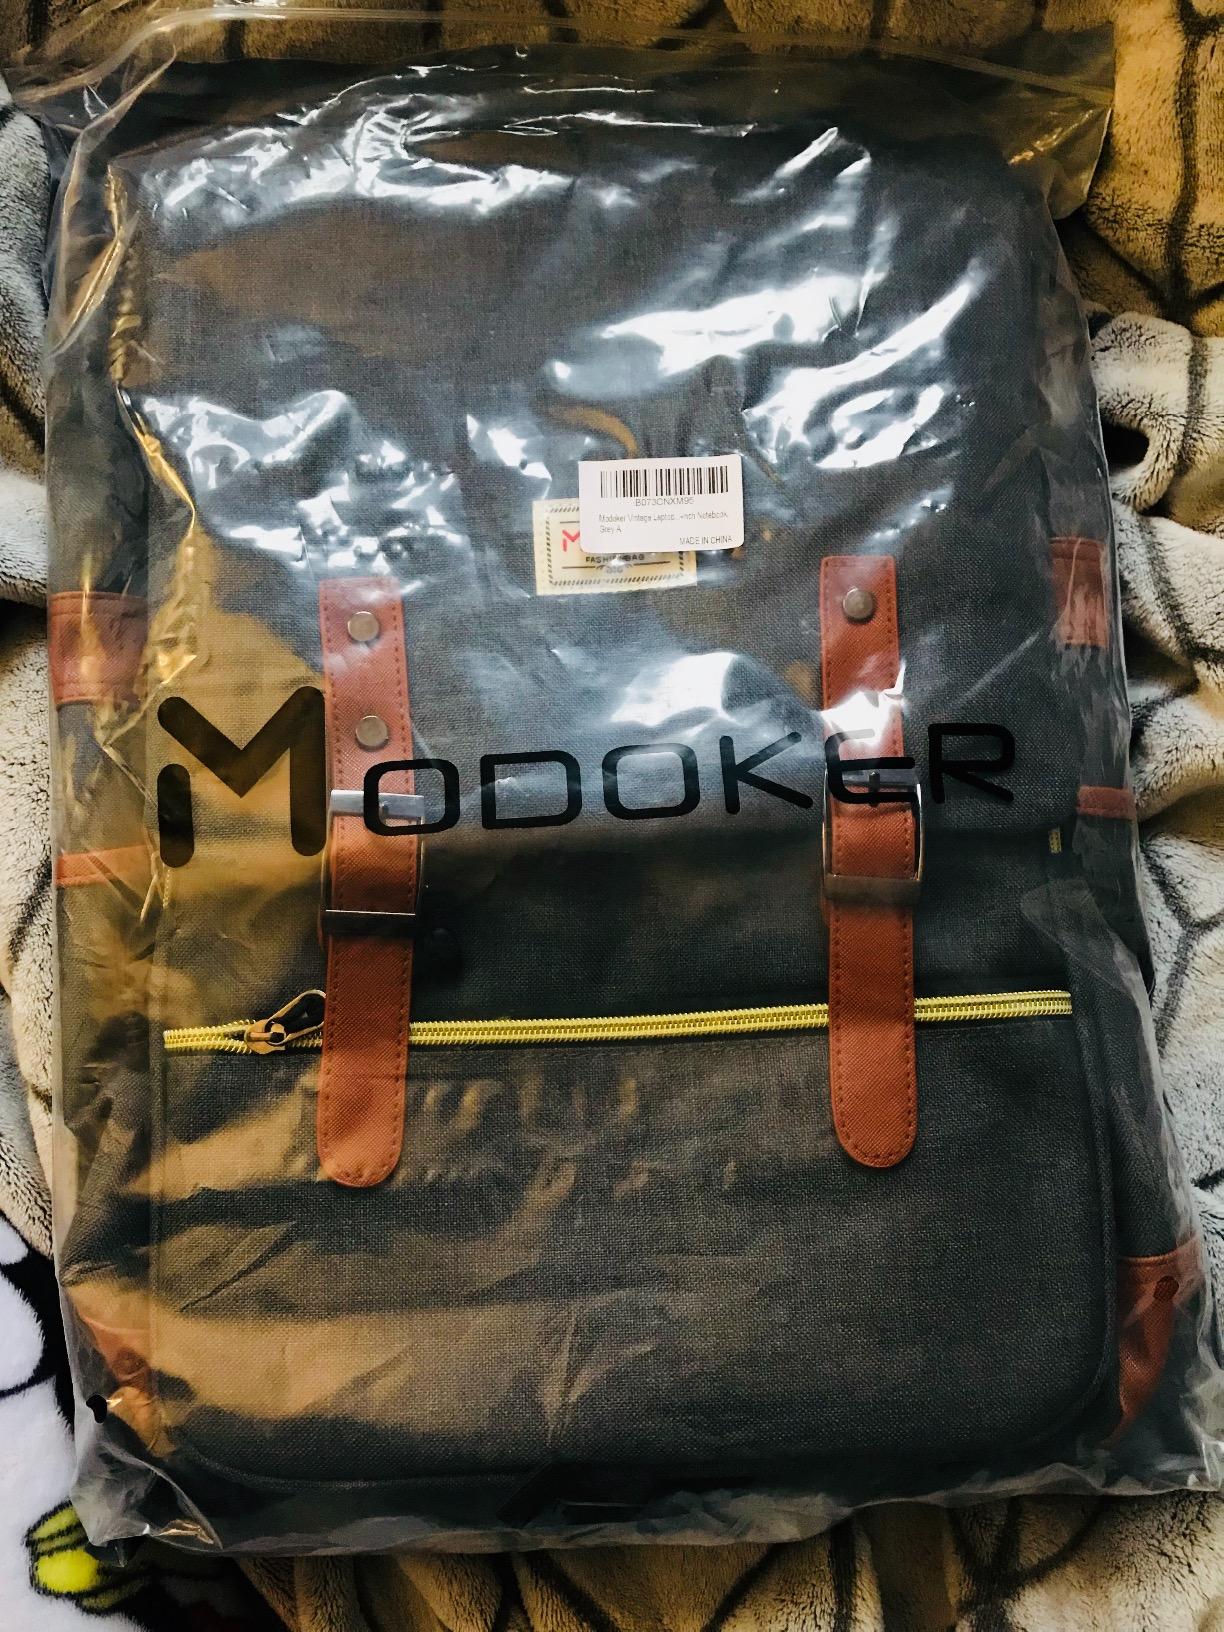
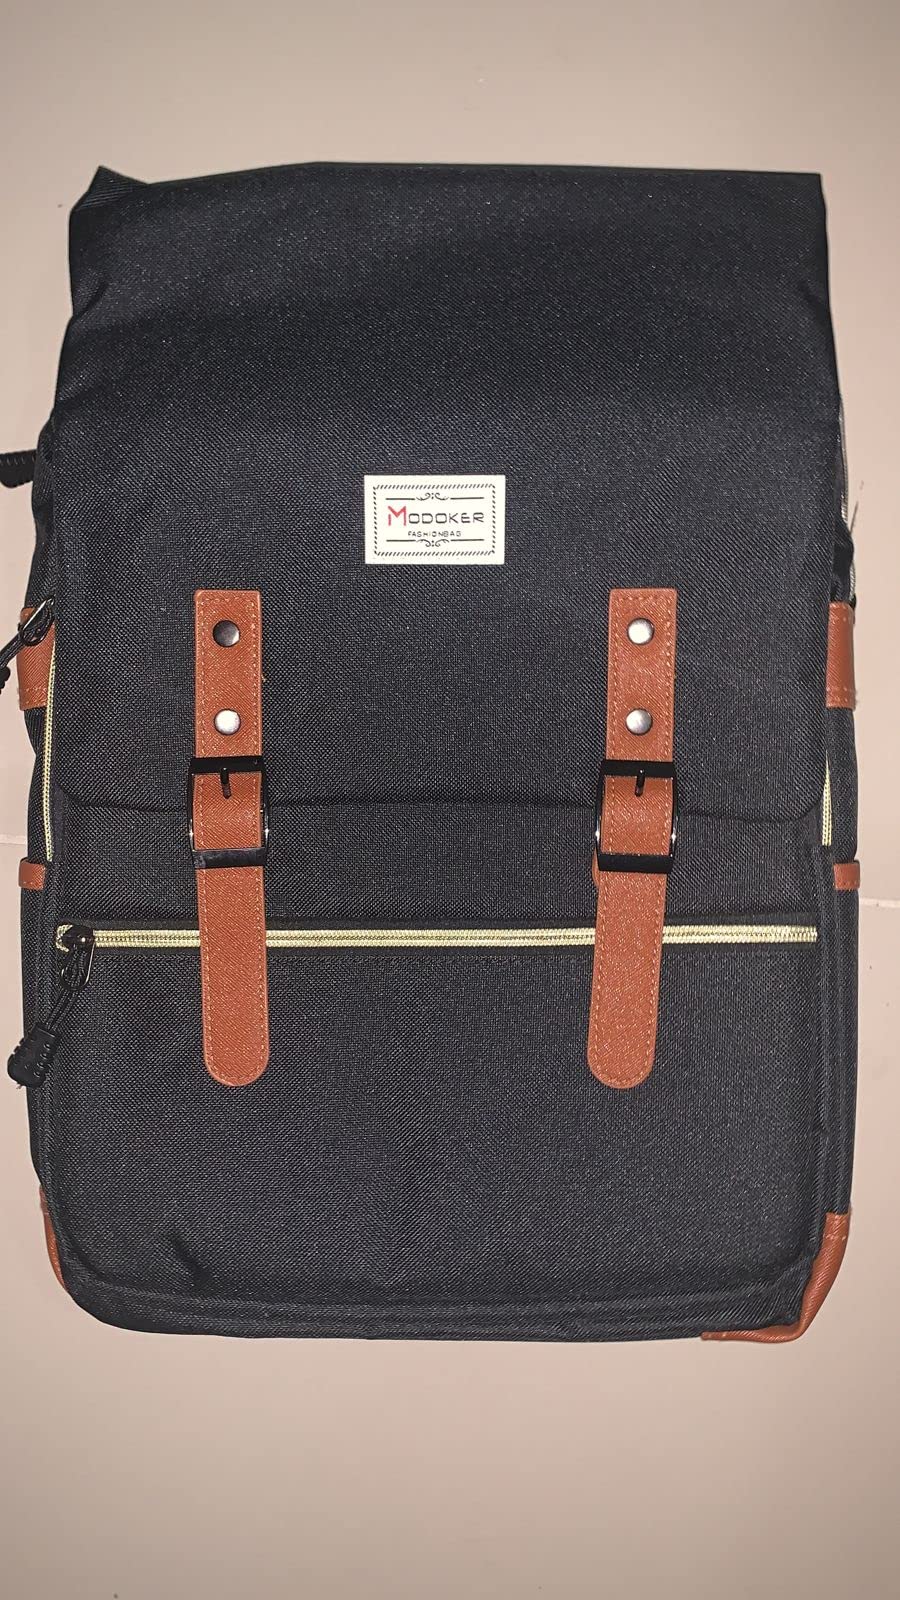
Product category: bag
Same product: no